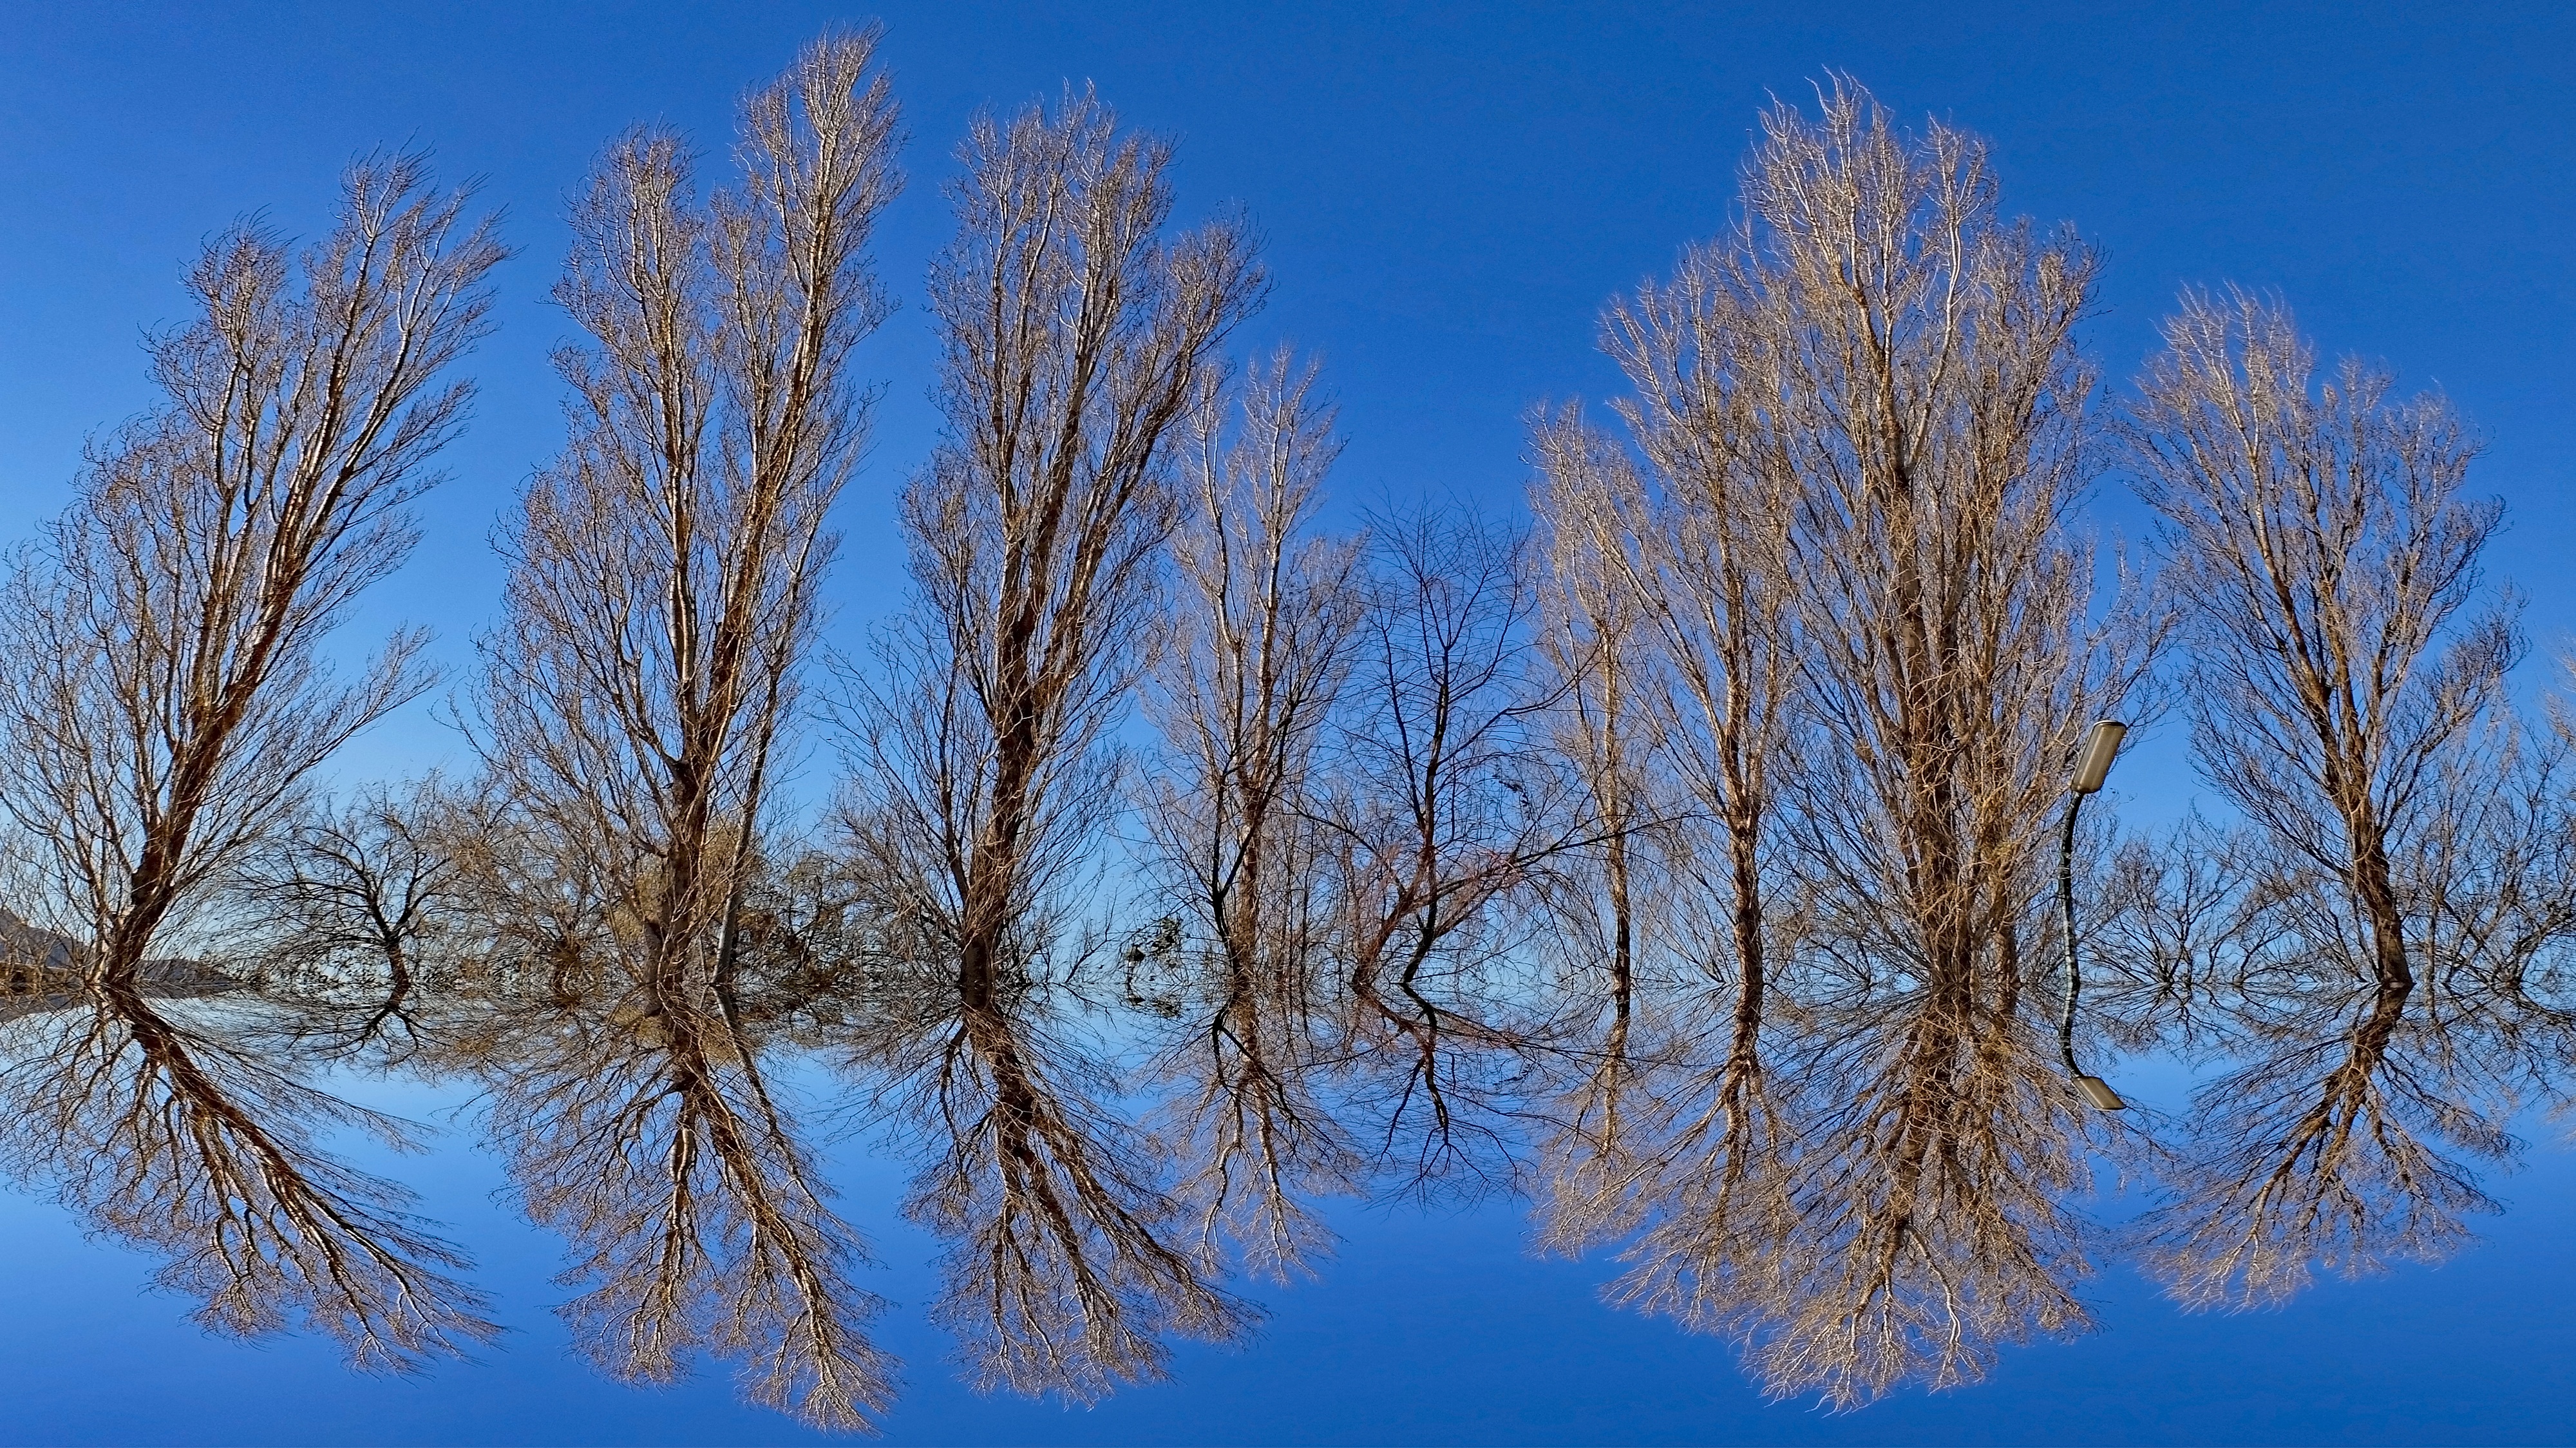
tree, nature, grass, branch, snow, winter, cloud, plant, sky, sunlight, frost, ice, reflection, birch, blue, season, background, mirror, larch, freezing, optical illusion, grass family, woody plant, land plant